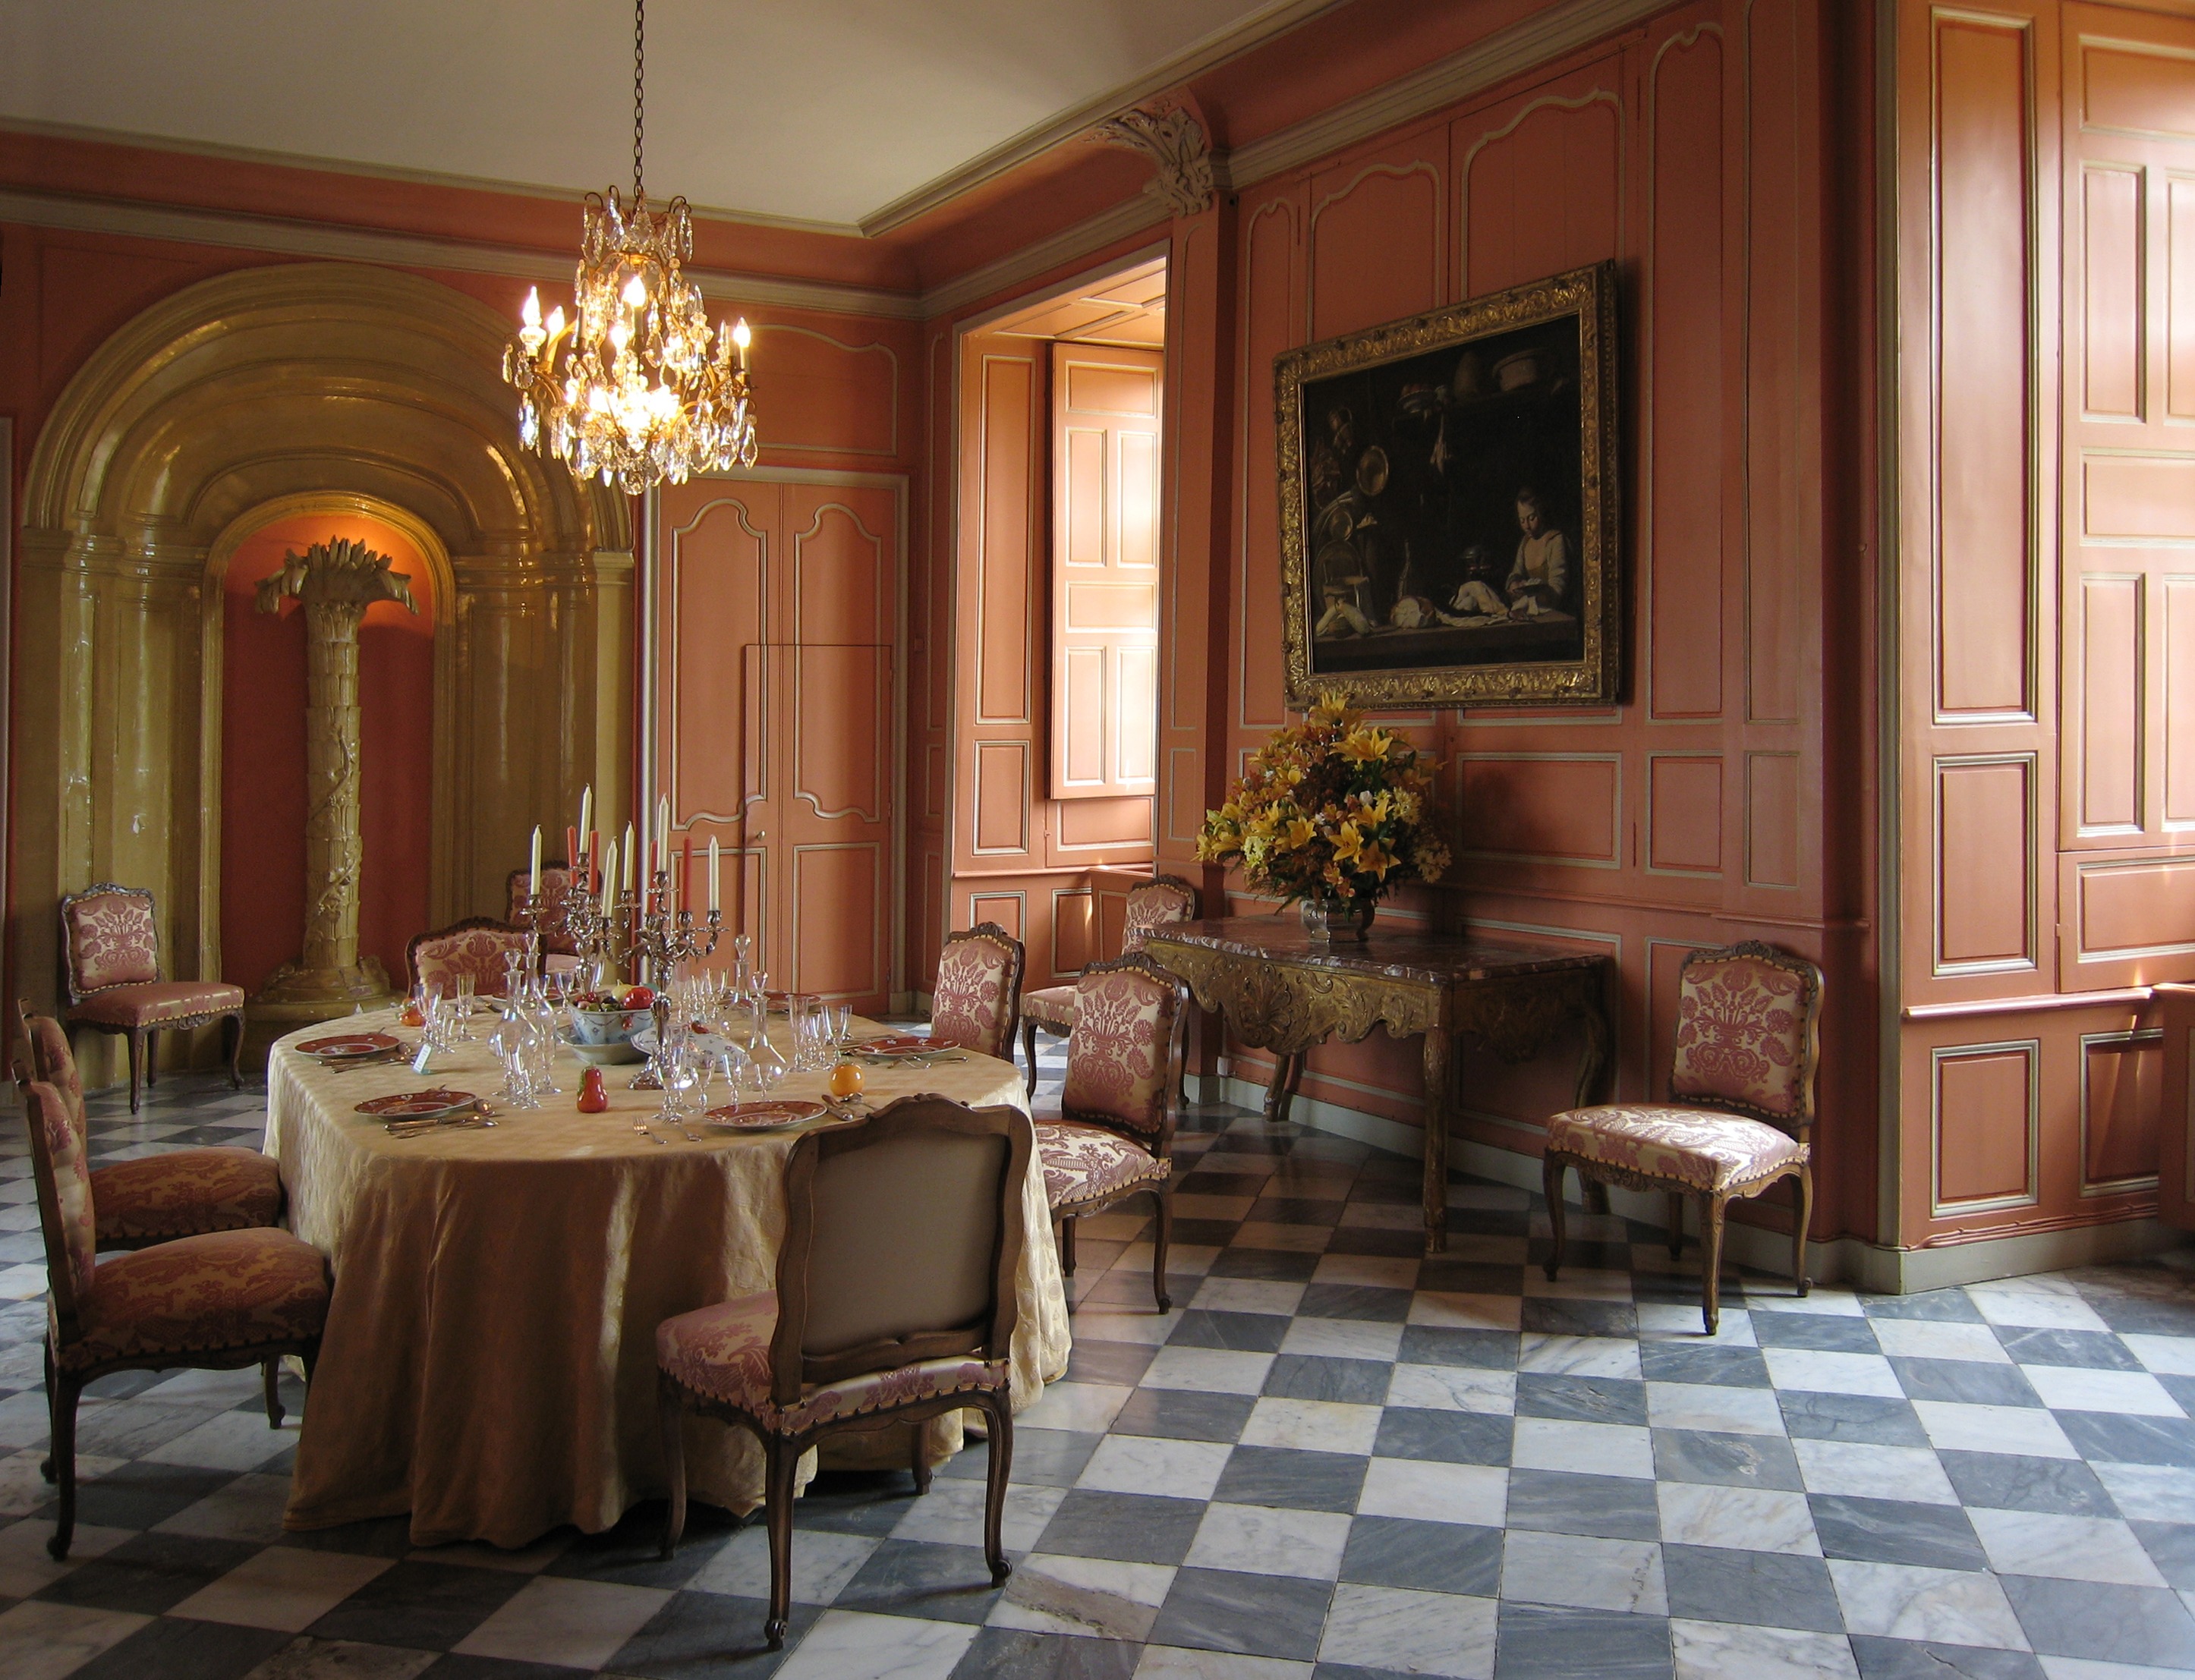
table, architecture, structure, mansion, floor, interior, building, home, france, landmark, property, living room, room, flowers, interior design, sculpture, chairs, inside, hardwood, chandelier, estate, lobby, suite, destinations, dining room, luxurious, flooring, wood panel, paneling, villandry castle